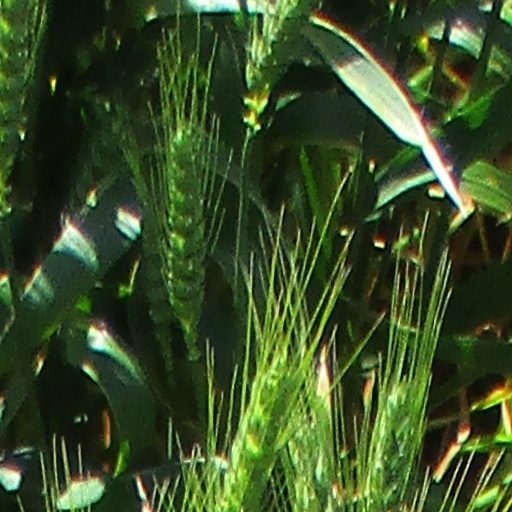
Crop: wheat